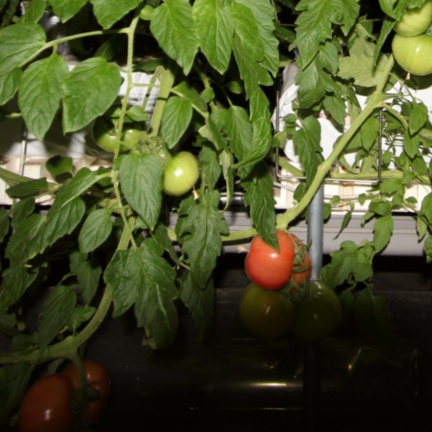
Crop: tomato